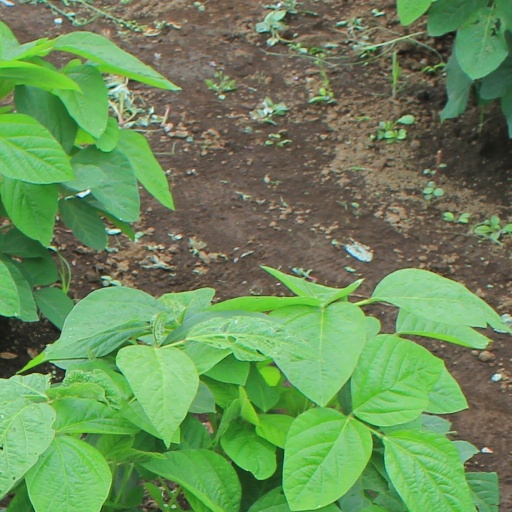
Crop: soybean